Old Gala House

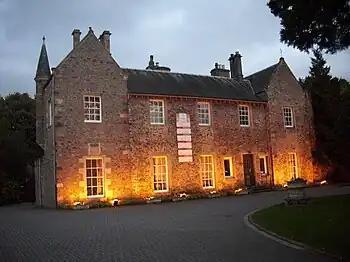
Old Gala house by night

Old Gala House is a museum and conference centre situated in the Old Town area of Galashiels in the Scottish Borders. The building was originally built as a tower house in 1457 by the Hoppringill (Pringle) family, who had been granted the lands of Gala by the Earl of Douglas. In 1583, Andrew Hoppringill carried out much improvement and extended the house as his family home. Further expansion took place in 1611, before Andrew returned to live at the family seat of Smailholm Tower in 1635, when his daughter, Jean, married Hugh Scott. A ceiling painting was rediscovered in 1952 celebrating that marriage. Hugh Scott, the new laird, carried out more improvements and extended the house. Further extensions were carried out in the 17th and 18th centuries, completing the edifice we see today. The five bay, U-shaped house is built of rubblestone and is embraced on three sides by gardens complete with water features.